Savoia-Marchetti SM.75 Marsupiale

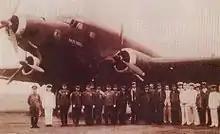
Japanese officials with SM.75 GA RT and crew during July 1942 visit.

After the first SM.75 GA was lost, a second SM.75 was modified to SM.75 GA standard for the Rome-to-Tokyo flight. Ready on 9 June 1942, it was designated the SM.75 GA RT (for "Rome-Tokyo").